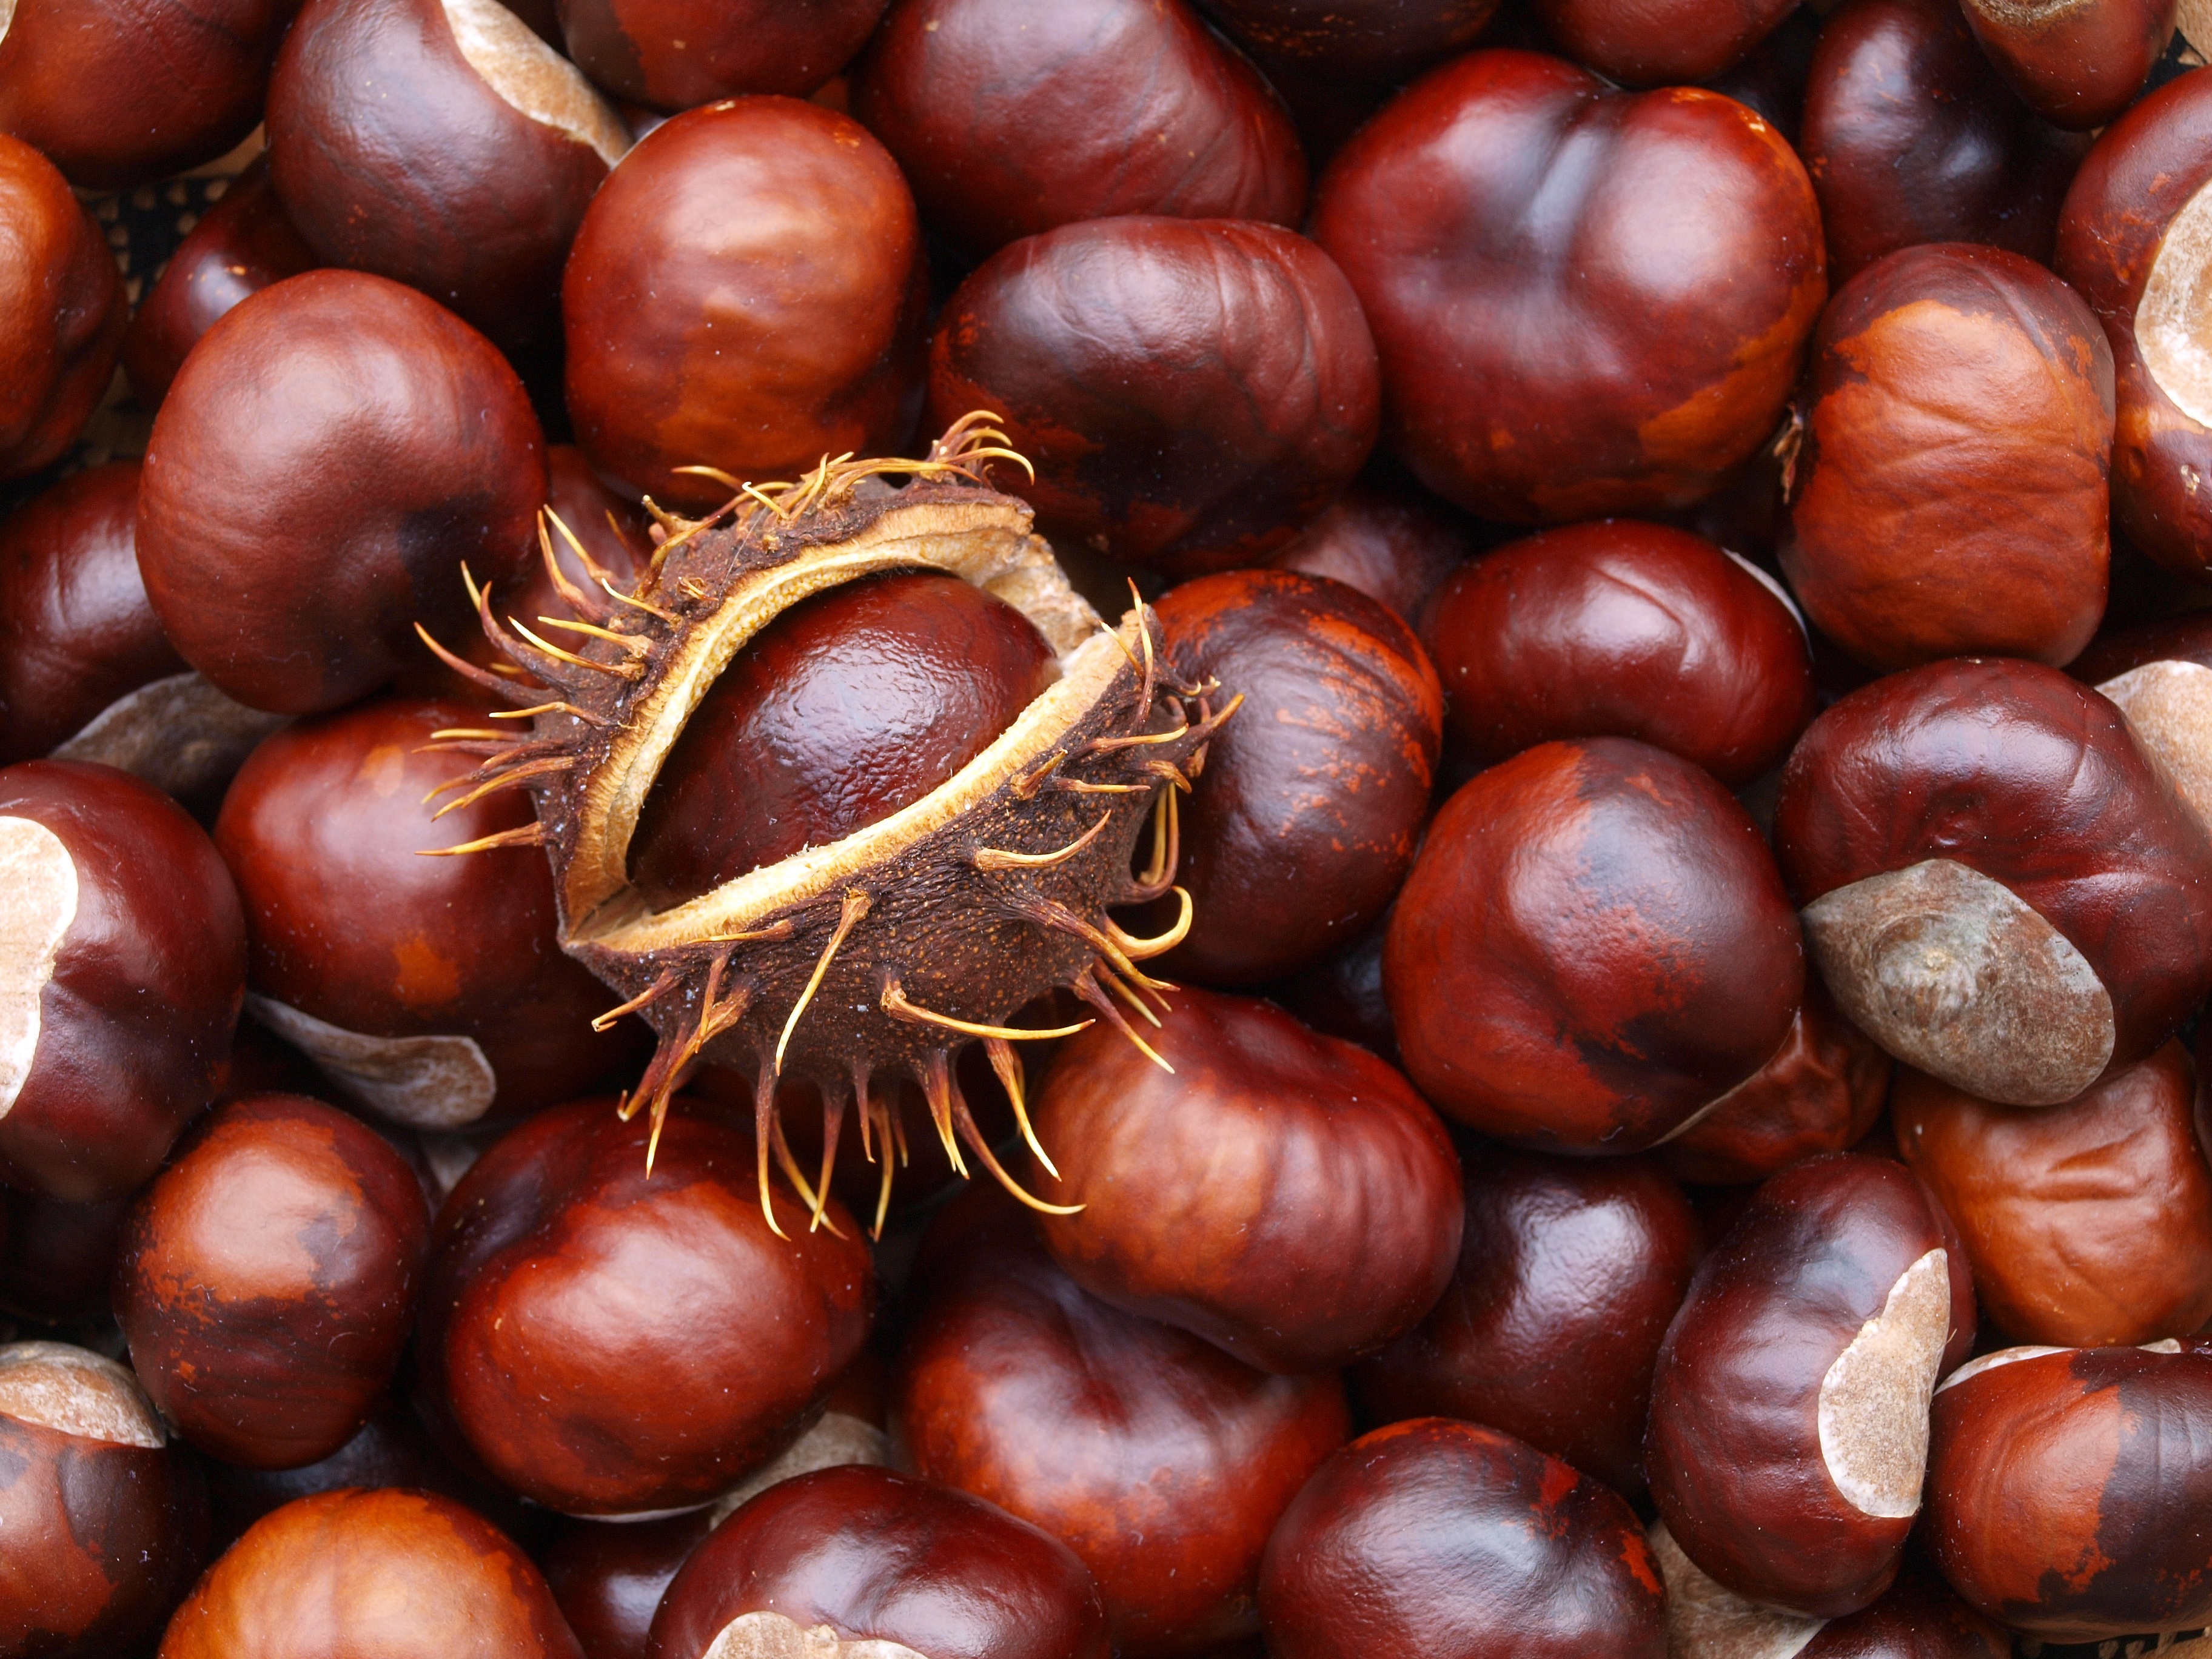
tree, prickly, plant, fruit, food, produce, vegetable, autumn, brown, nut, september, october, hazelnut, chestnut, burst, spur, chestnut tree, bursting, shallot, maroni, nuts seeds